Hubert C. Hegtvedt

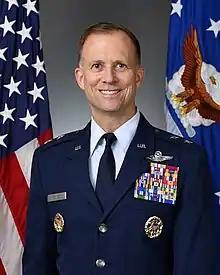

Hubert C. Hegtvedt is a retired major general in the United States Air Force who last served as the Deputy Chief of Air Force Reserve.